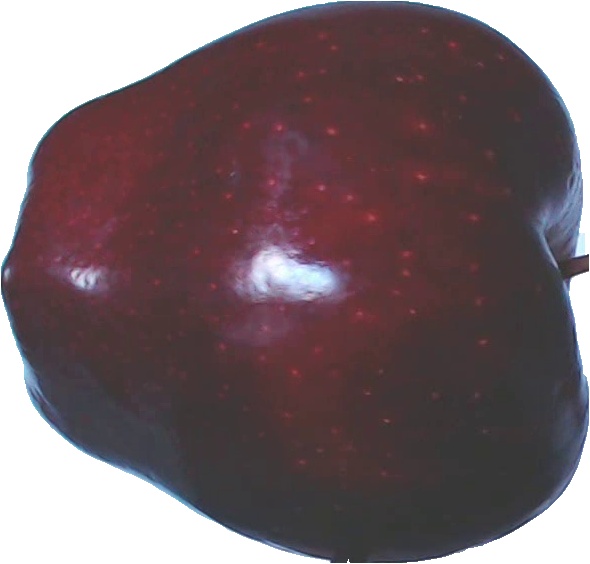
Label: apple_red_delicios_1